Battle of Naulila

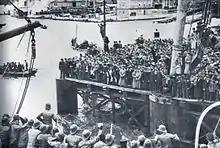
Boarding Portuguese troops to Angola, during the 1st Arsenal Pier World War

Naulila was the scene of fighting between Portuguese Angola and German South West Africa during the early stages of World War I. On 19 October 1914, a German military column crossed the border and entered Angola without authorization from the Portuguese authorities in the Naulila Incident. The column was intercepted by Portuguese forces and conducted to Fort Naulila. At Naulila, a dispute occurred between the Portuguese and the Germans which resulted in the death of three German officers. The Germans later returned on 18 December and attacked Naulila, forcing the Portuguese to retreat.